Boca de Yuma

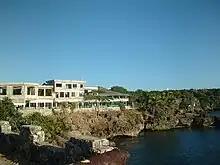
Boca de Yuma harbour.

Boca de Yuma was originally known as the "Port of Higüey." Juan Ponce de León had his ship anchored in the Port of Higüey, and departed from here in 1508, for the conquest of Borinquen, Puerto Rico. In 1513 he left in search of the fountain of eternal youth, and instead made the discovery for subsequent colonization of Spanish Florida.